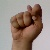
The image shows a hand gesture representing the letter 'T' in Indian Sign Language.